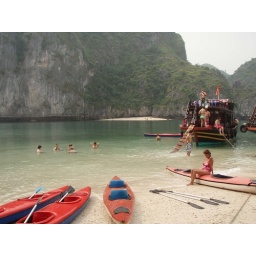
Mum relaxing on a beach that is only accessible by boat - pure heaven